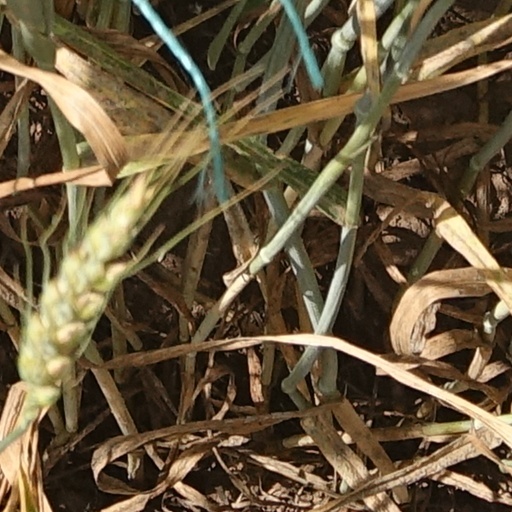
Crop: wheat